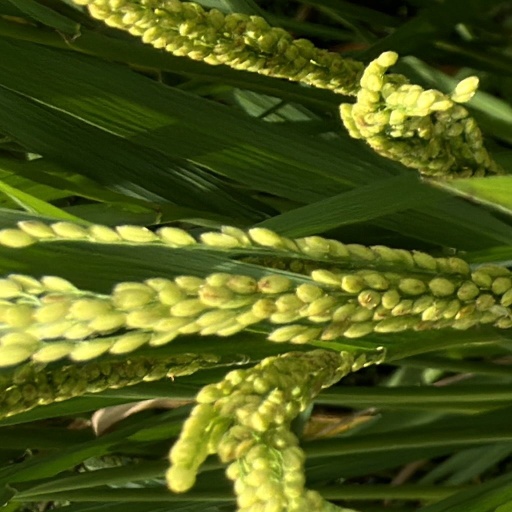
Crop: rice